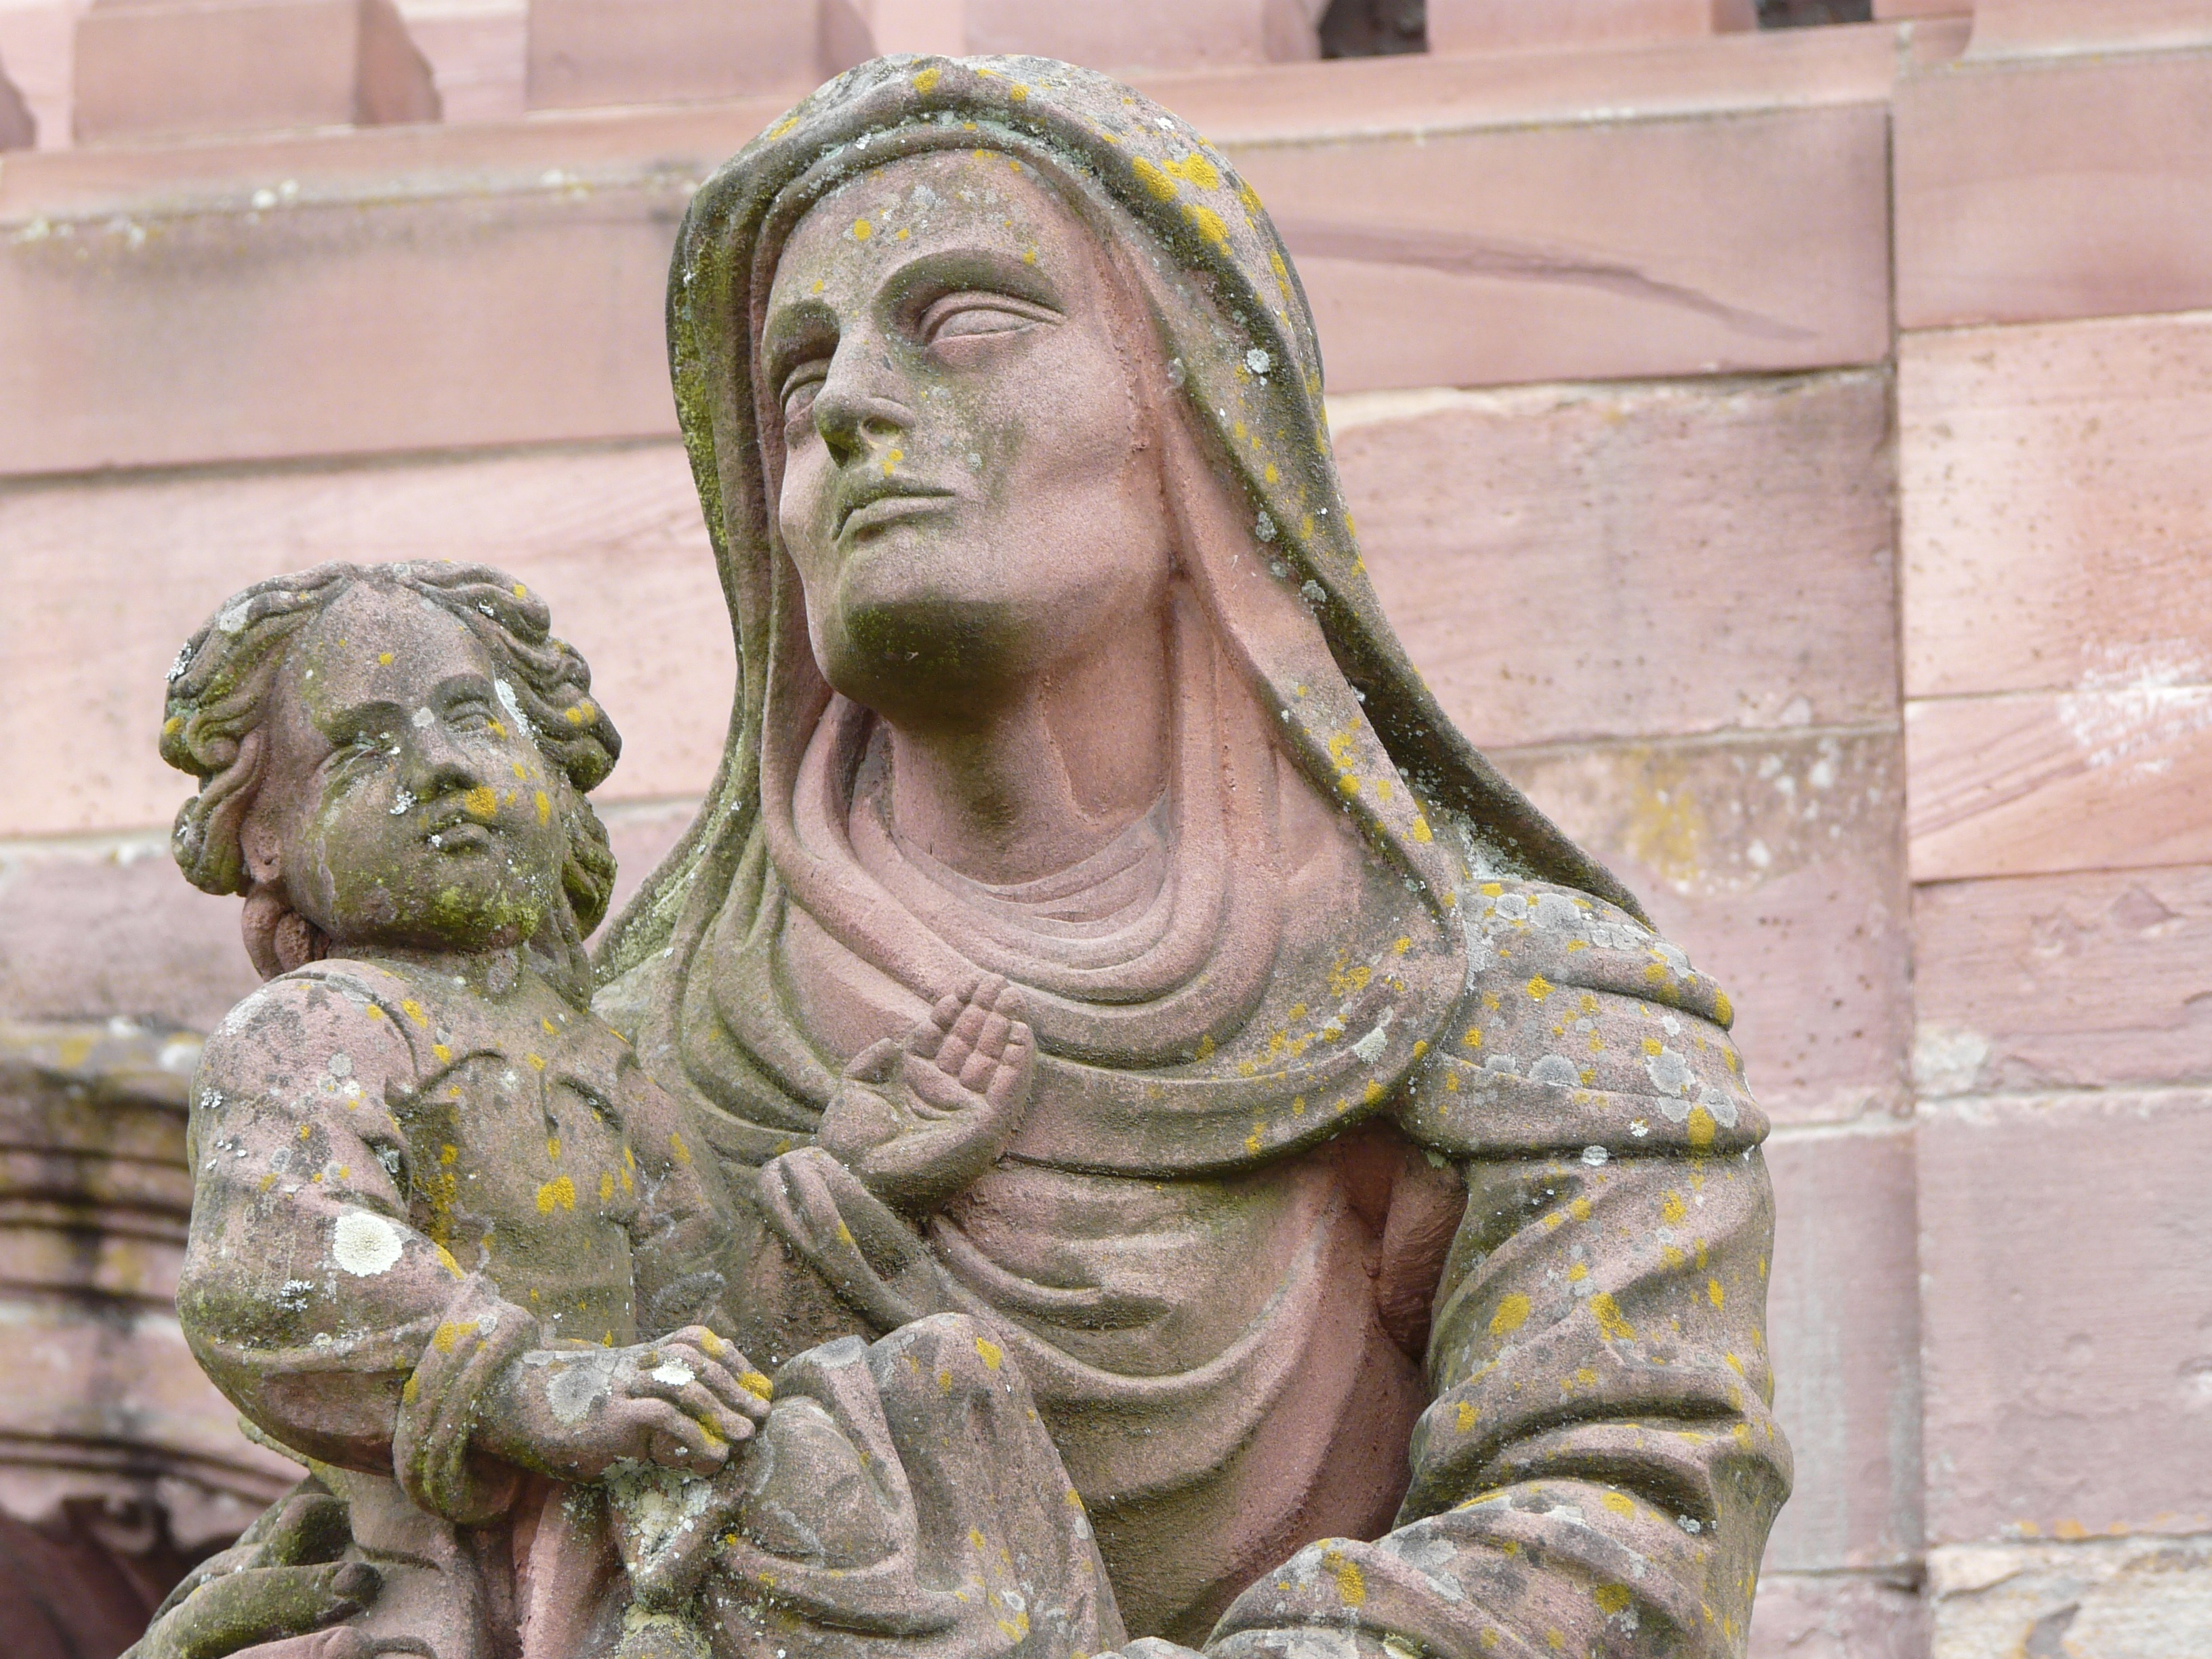
old, monument, statue, sculpture, art, temple, carving, mythology, christ child, stone carving, virgin mary, gautama buddha, ancient history, jungfau maria